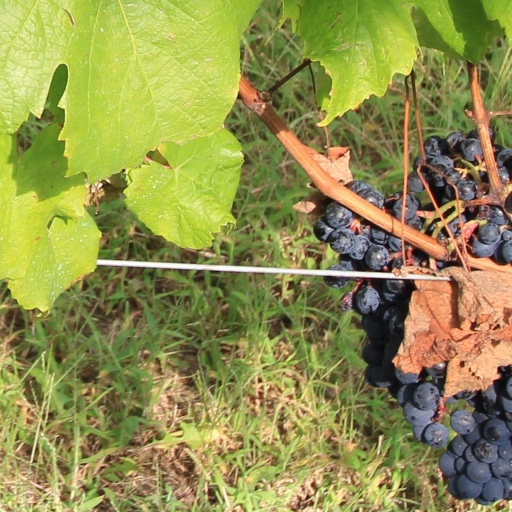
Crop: grape